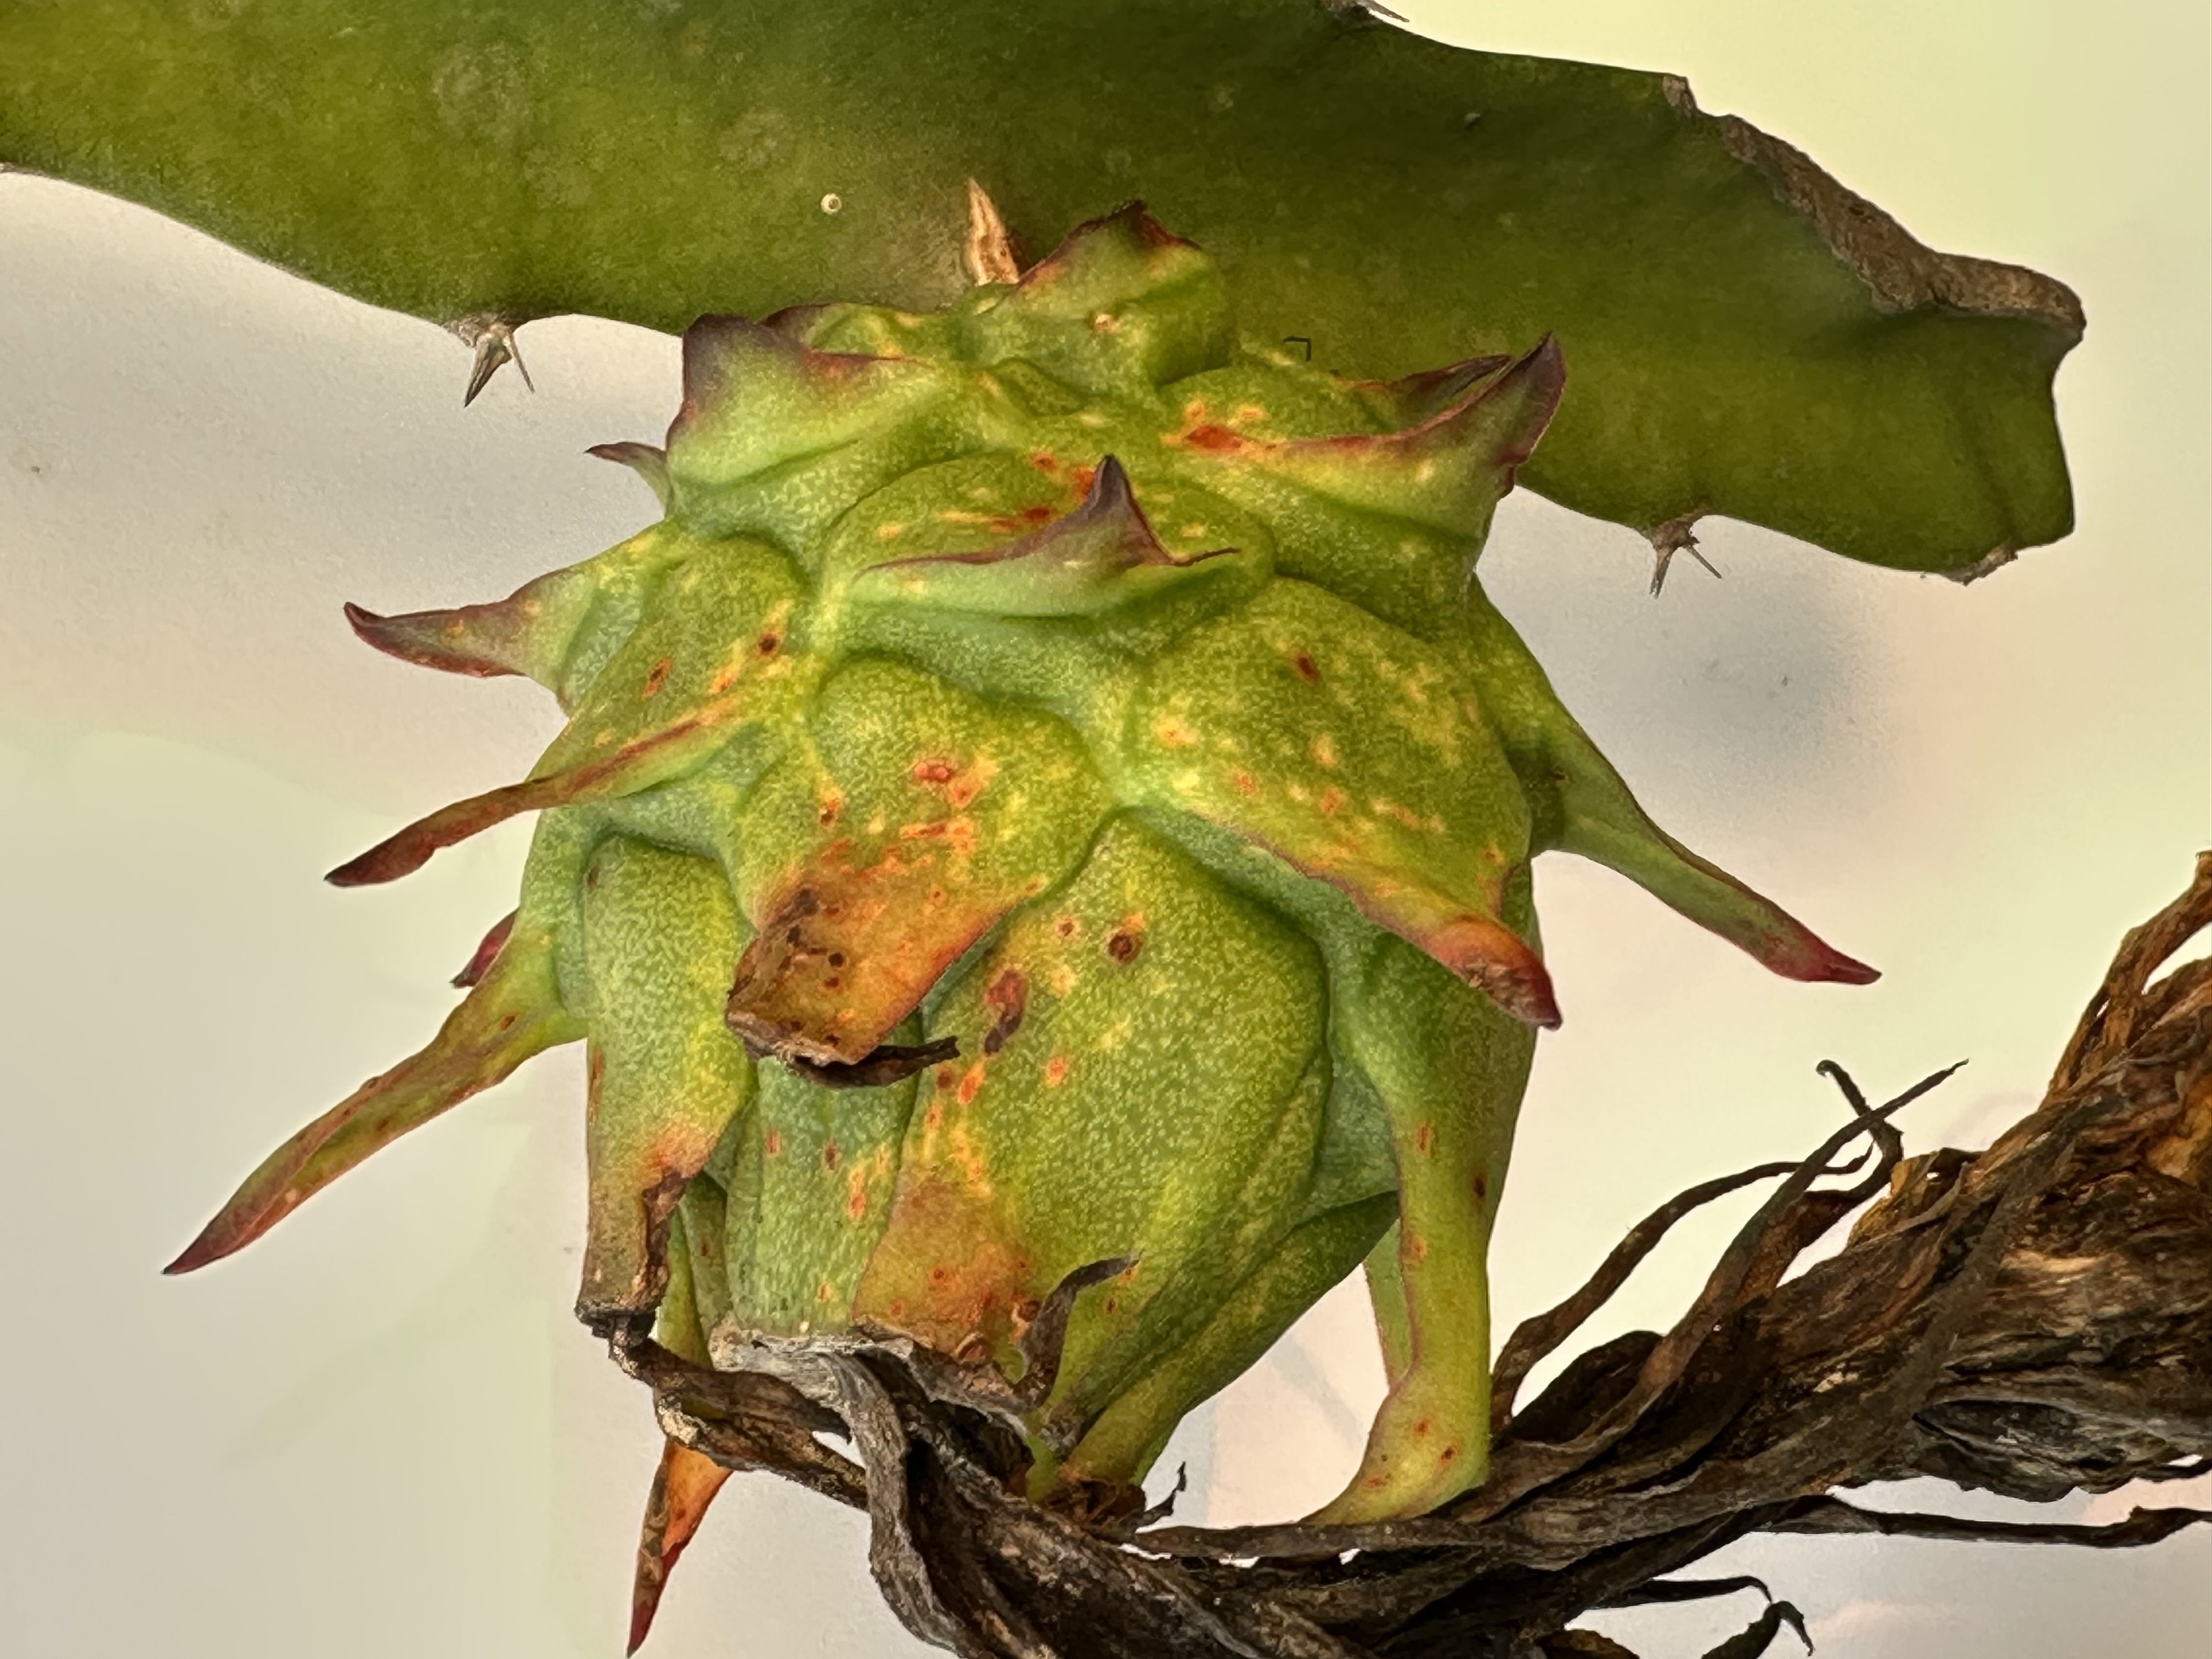
Label: Bad fruit